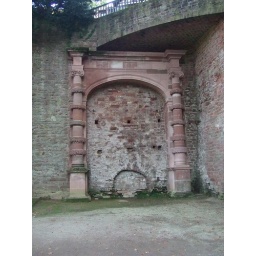
A wall in the castle gardens.